Run the Jewels

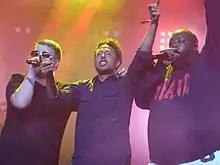
El-P (left) and Killer Mike (right) with Zack de la Rocha (center) at the 2015 Coachella Festival

"Run the Jewels 2" was released through Mass Appeal Records on October 24, 2014. A light-hearted remix album composed entirely of cat sounds titled "Meow the Jewels" was released on September 25, 2015. It features guest production from the likes of Prince Paul, Boots, Geoff Barrow, Zola Jesus, The Alchemist, Just Blaze and others. Proceeds from the album went entirely to charity. They also announced the release of a traditional remix album of "Run the Jewels 2" which was to be released via Fool's Gold Records in 2015. Like the previous year, Adult Swim released the 2014 edition of their compilation, which saw the release of the lead single from "Run the Jewels 2", "Oh My Darling (Don't Cry)", while the non-album single "Rubble Kings (Dynamite on the Street)" was released in 2015.